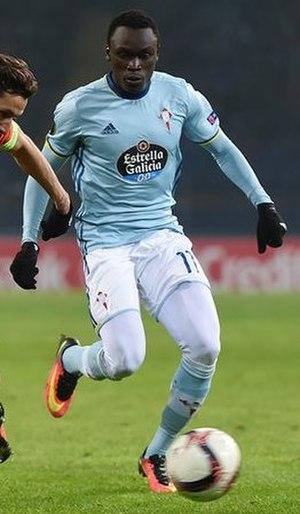
Pione Sisto, né le 4 février 1995 à Kampala en Ouganda, est un footballeur international danois né de parents sud-soudanais. Il évolue au poste de milieu offensif au Celta de Vigo.